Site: brandenburg
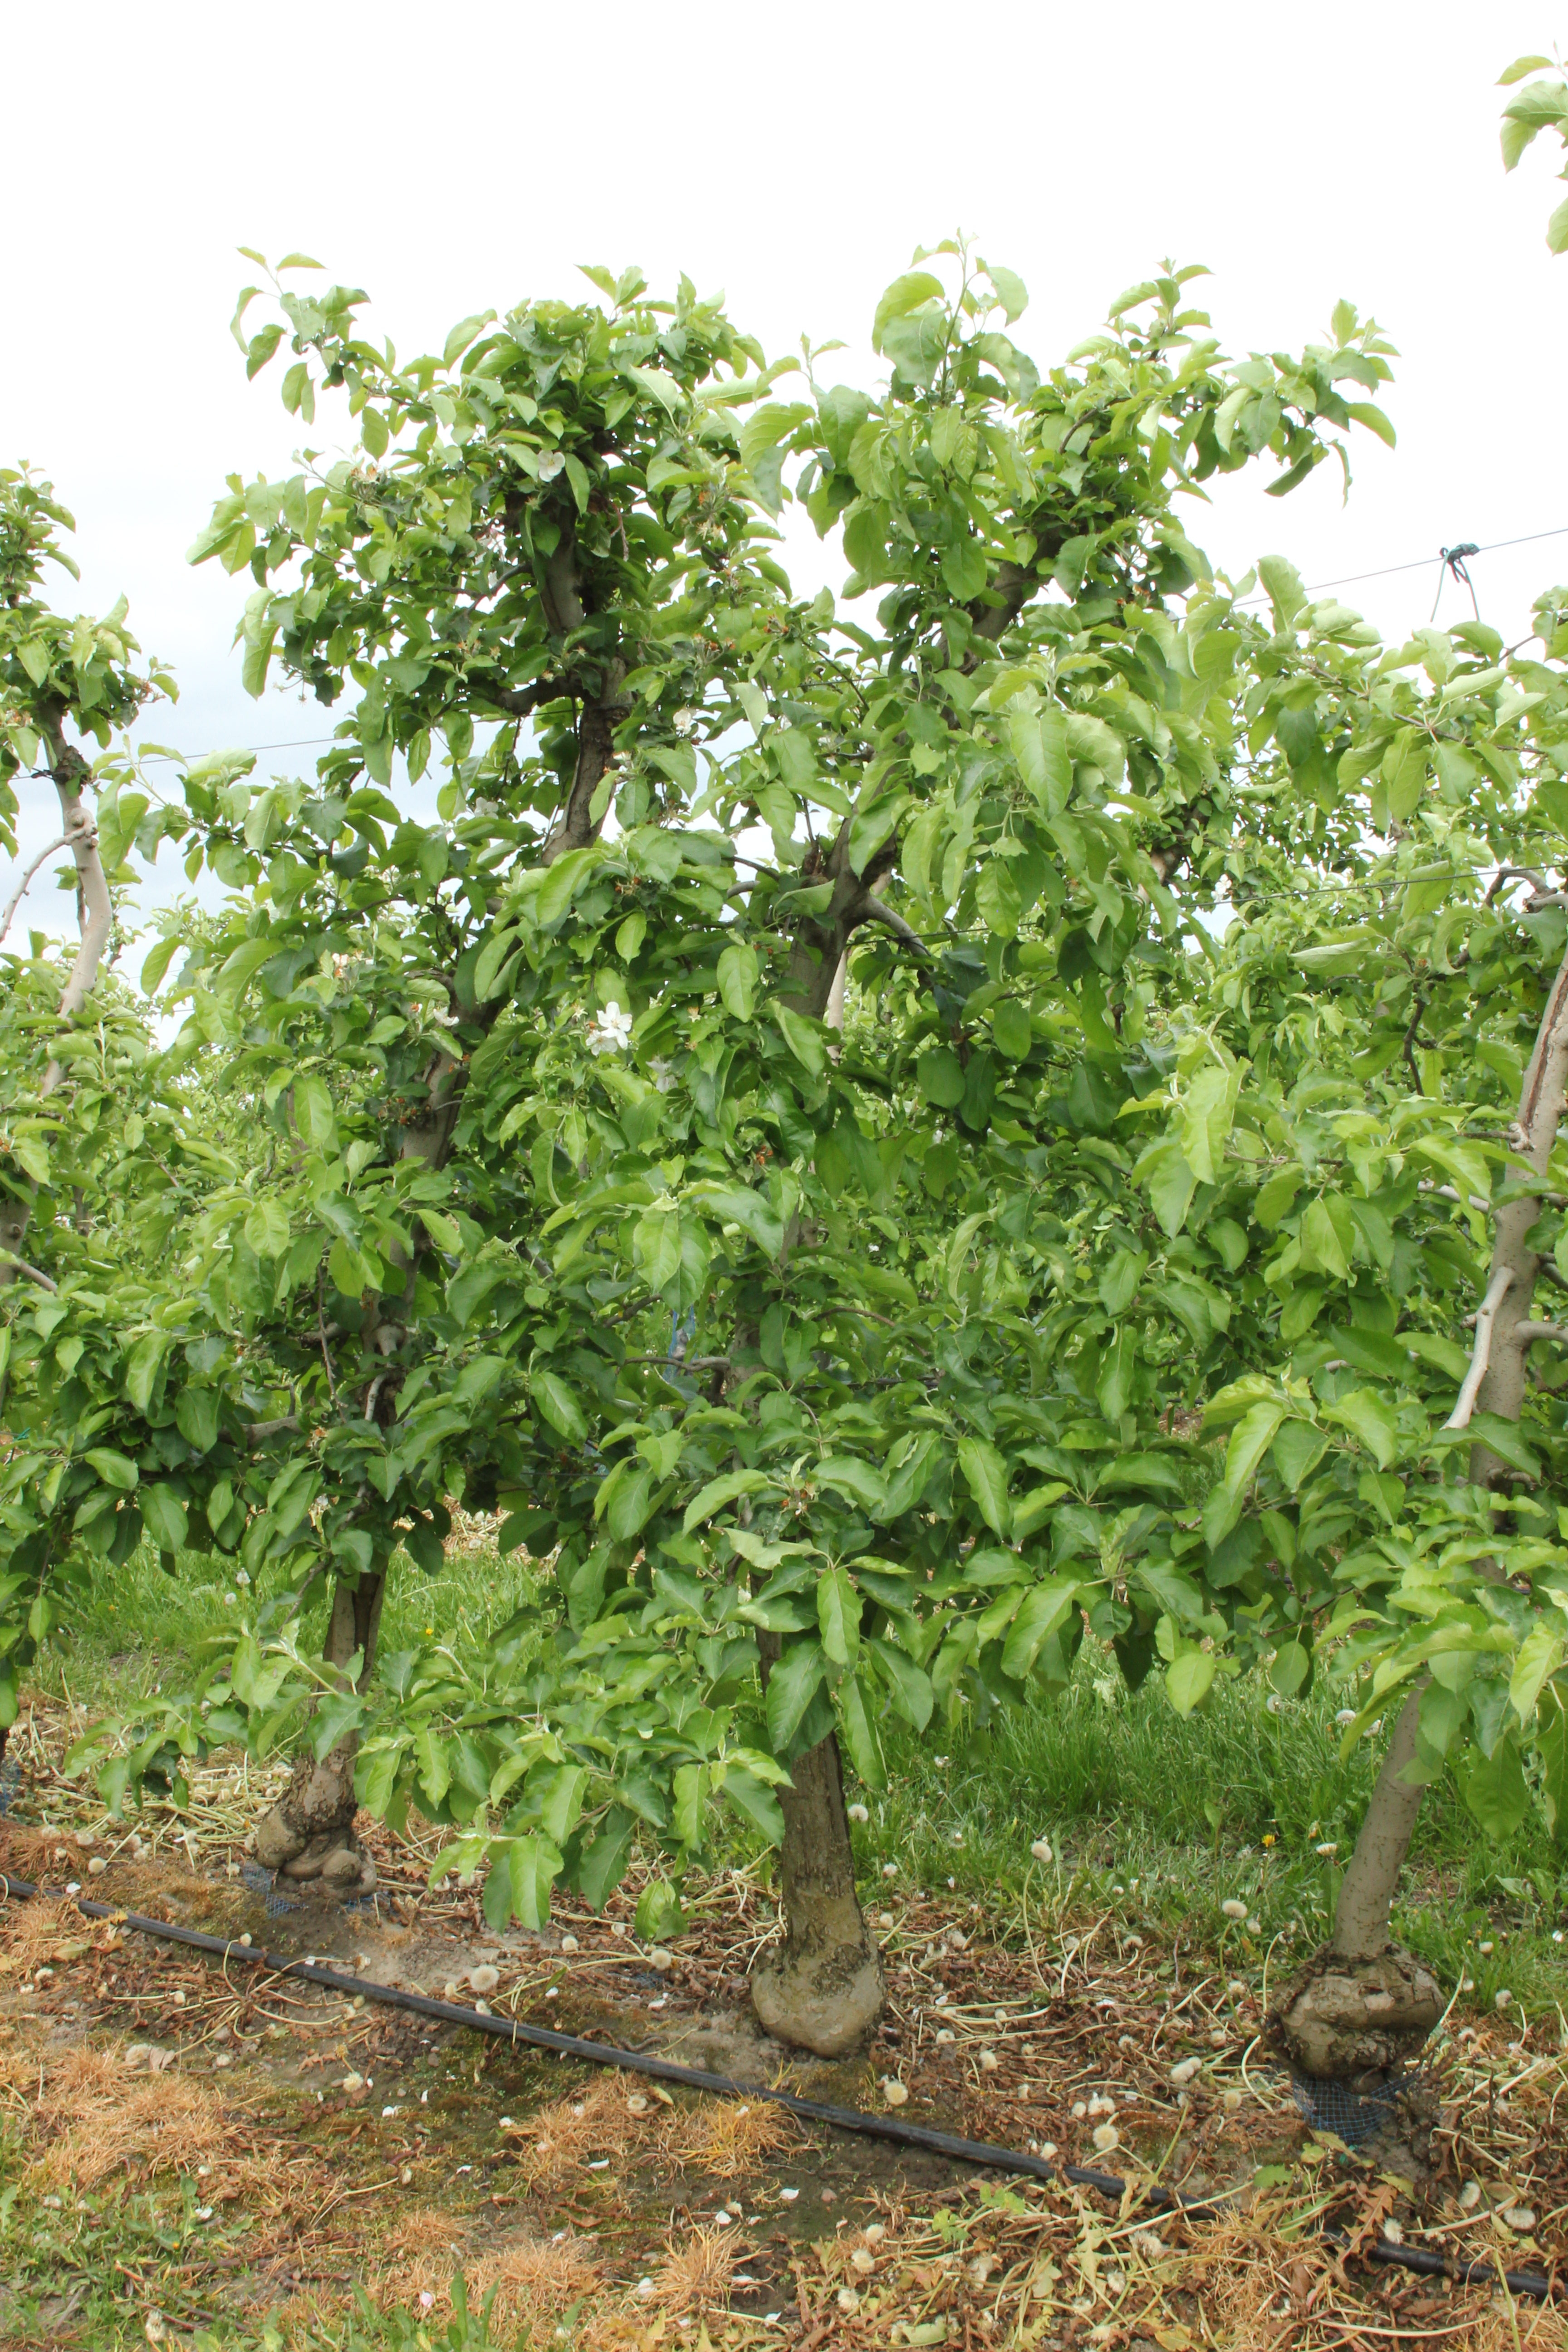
Growth stage (BBCH 67): Flowering